Dust

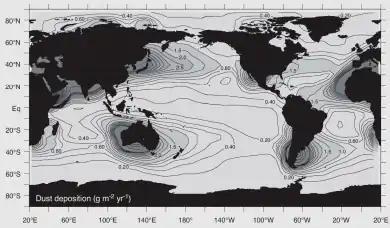
Global oceanic distribution of dust deposition

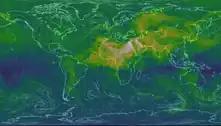
Map of dust in 2017

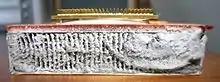
Three years of use without cleaning has caused this laptop heat sink to become clogged with dust, and it can no longer be used.

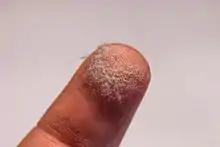
Domestic dust on a finger

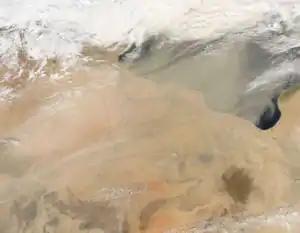
Large dust storm over Libya

Dust is made of fine particles of solid matter. On Earth, it generally consists of particles in the atmosphere that come from various sources such as soil lifted by wind (an aeolian process), volcanic eruptions, and pollution.